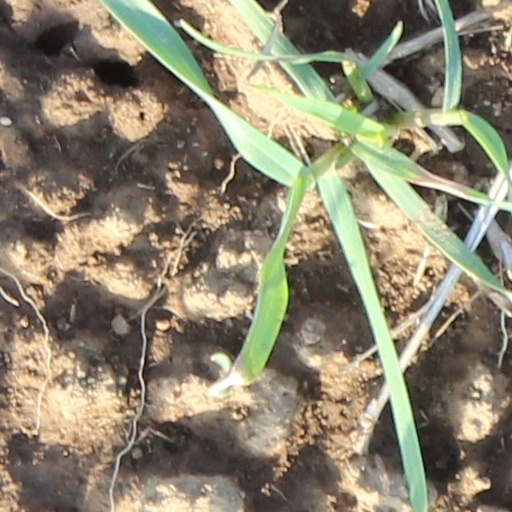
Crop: wheat